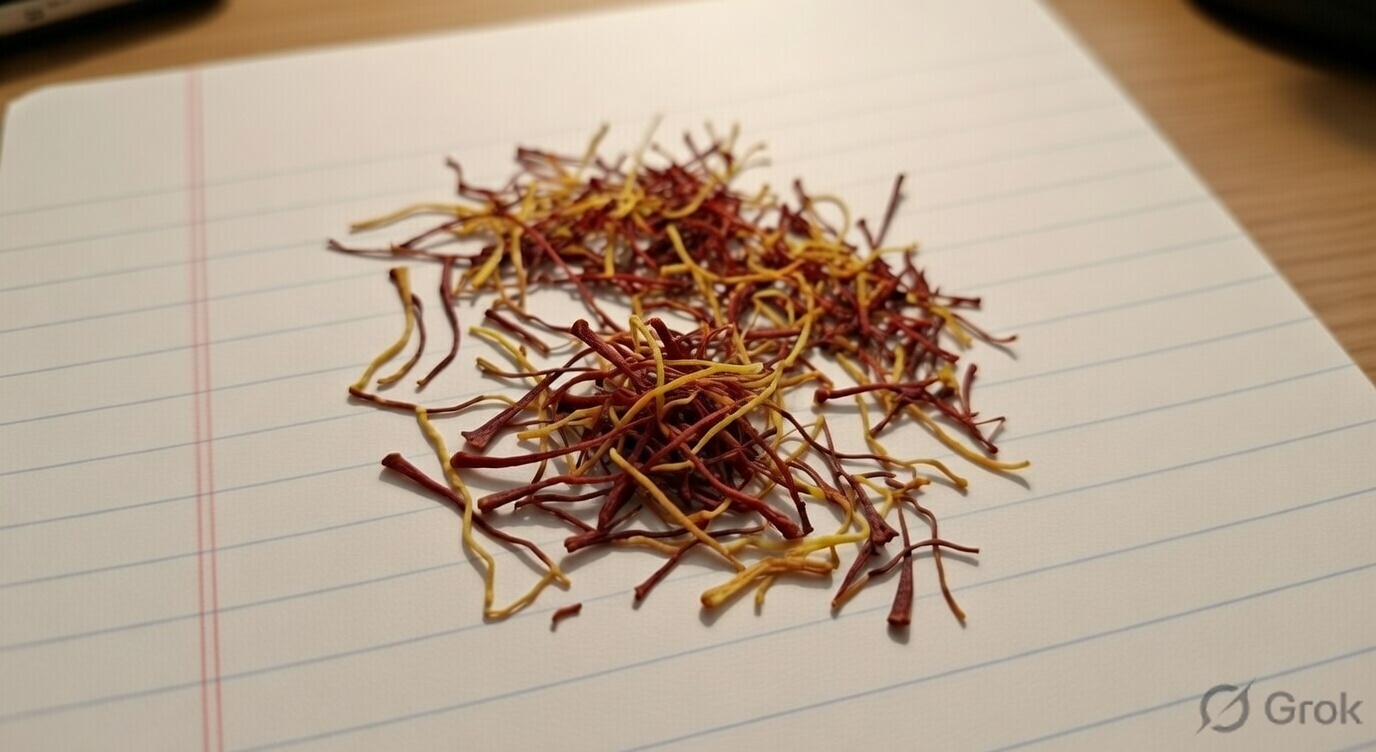
Saffron quality class: lacha